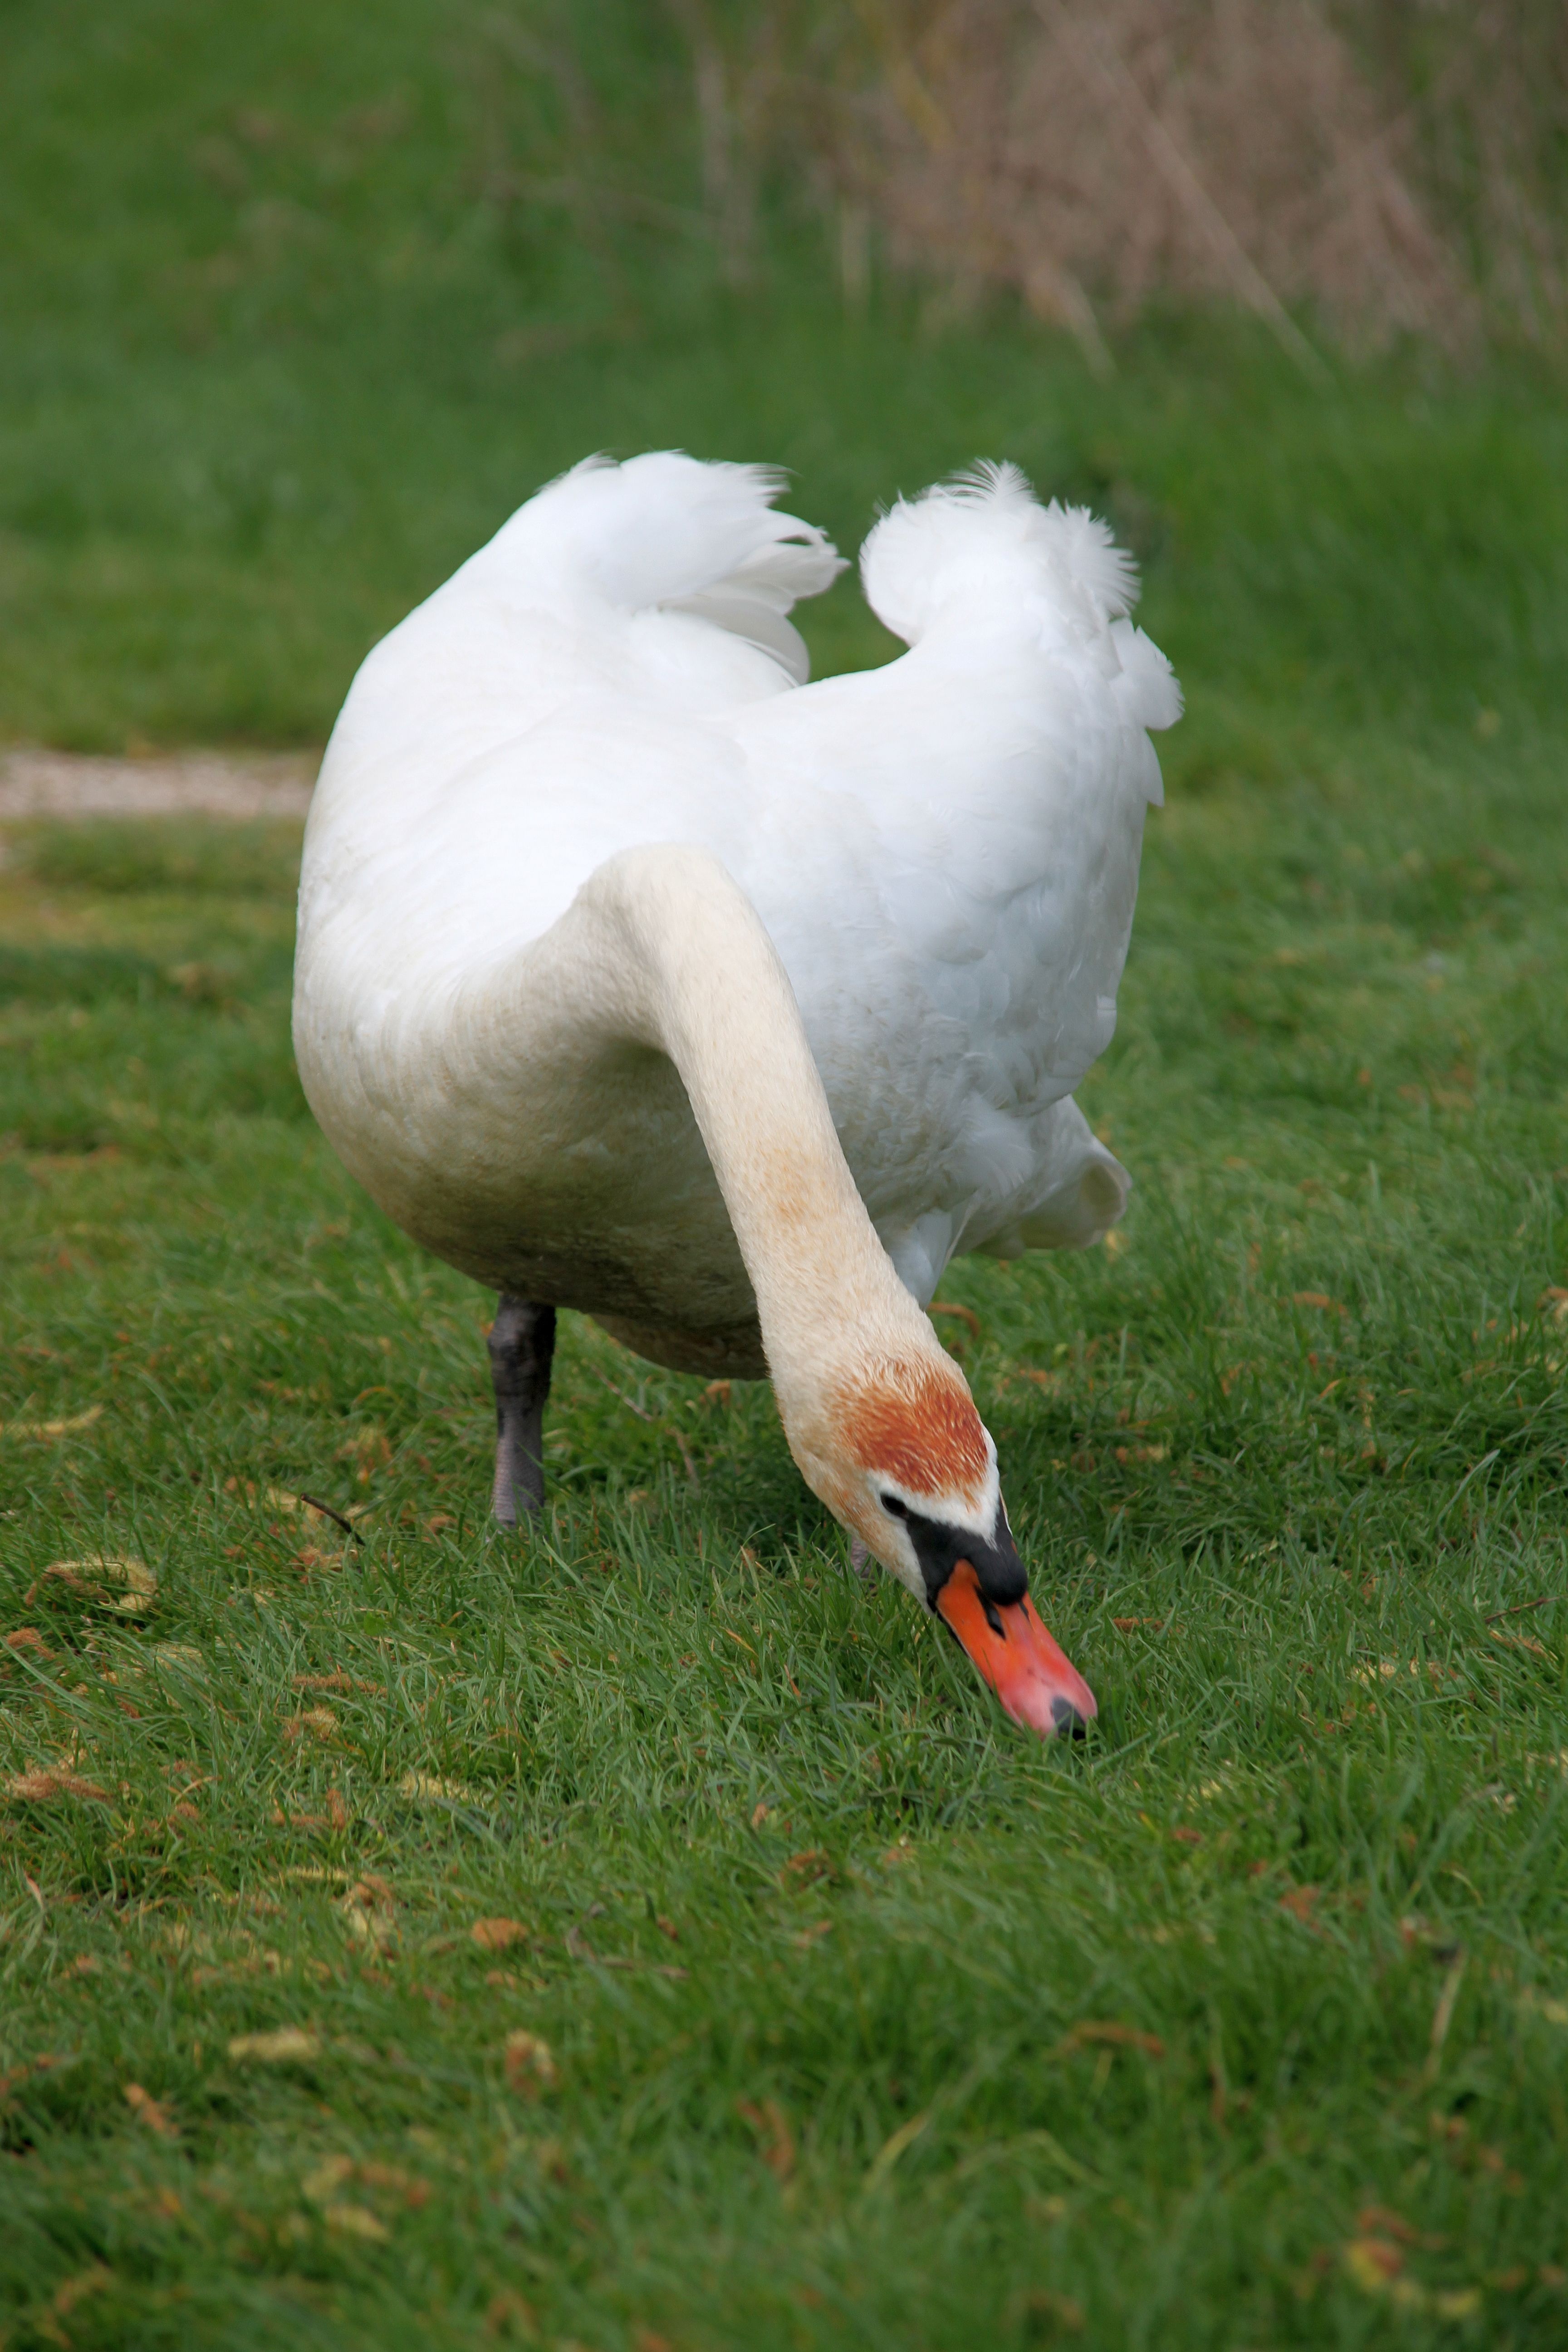
grass, bird, wing, white, wildlife, beak, fauna, birds, swan, swans, goose, vertebrate, waterfowl, water bird, ducks geese and swans